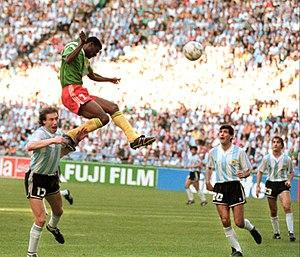
L'équipe d'Argentine de football est la sélection de joueurs argentins représentant le pays lors des compétitions internationales de football masculin, sous l'égide de l'Asociación del Fútbol Argentino.